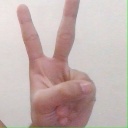
अक्षर: क